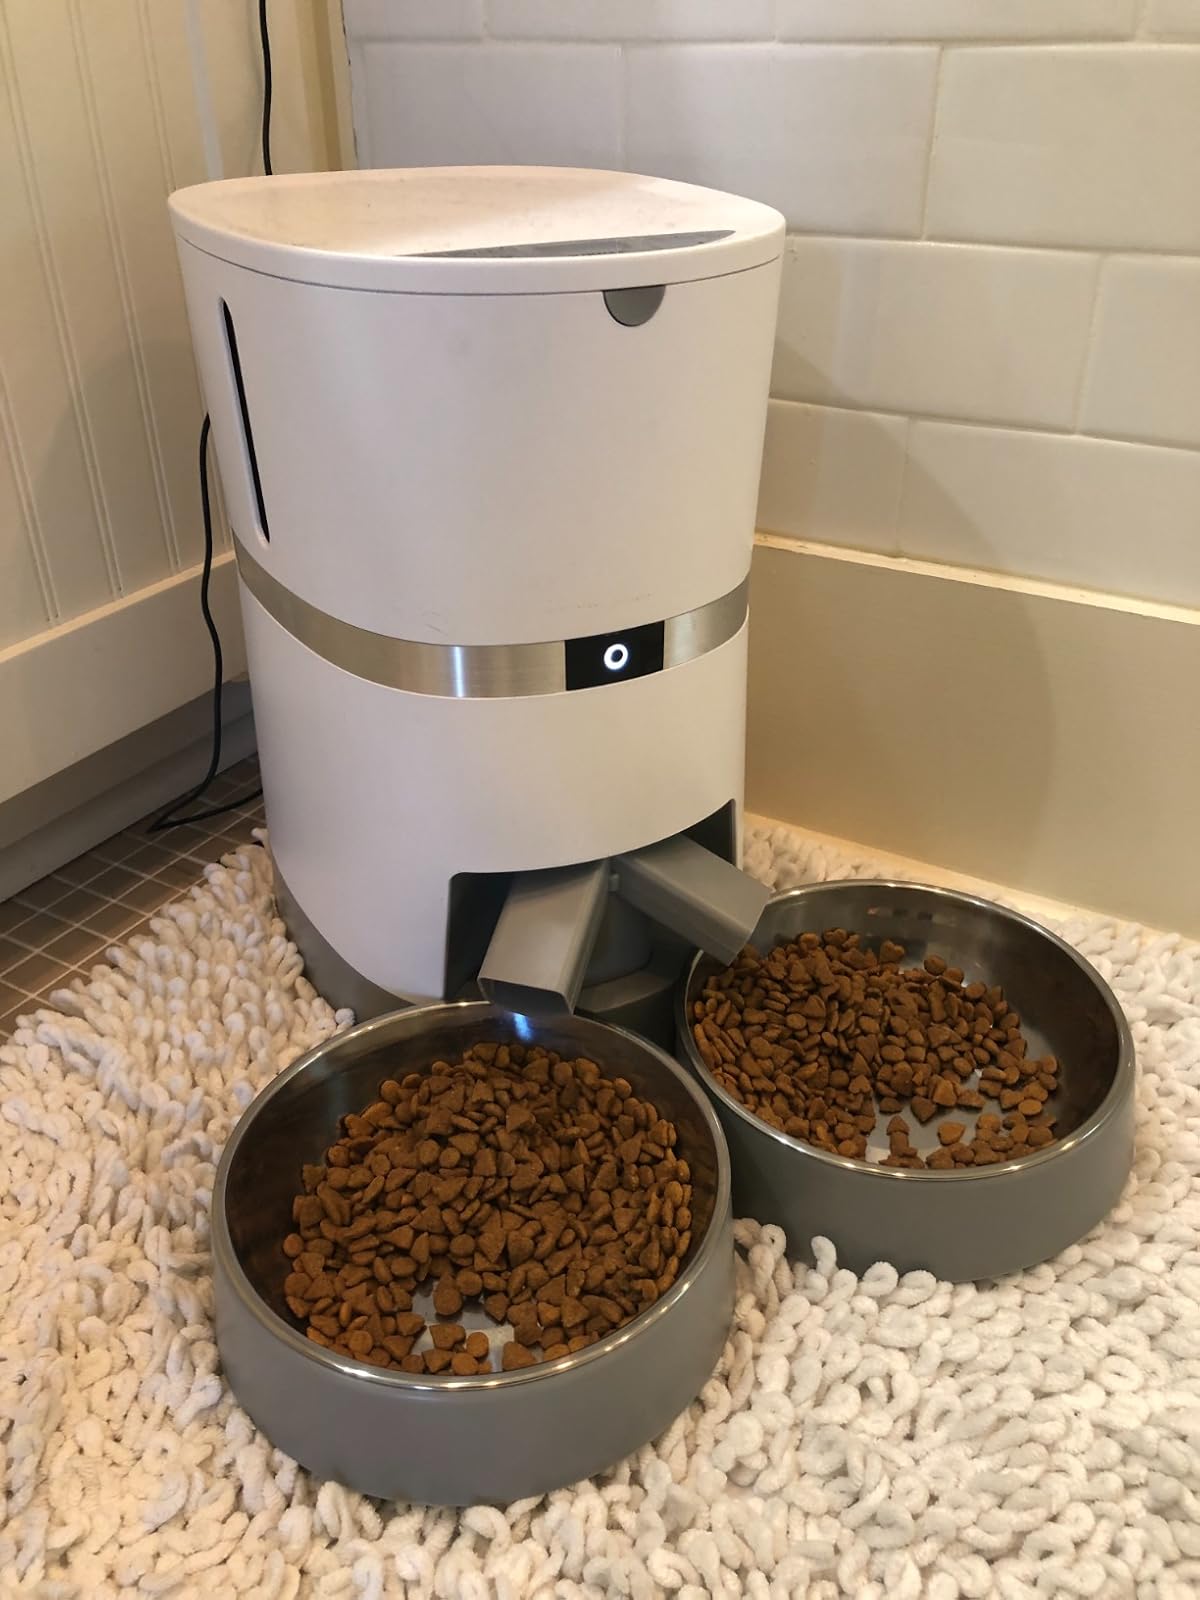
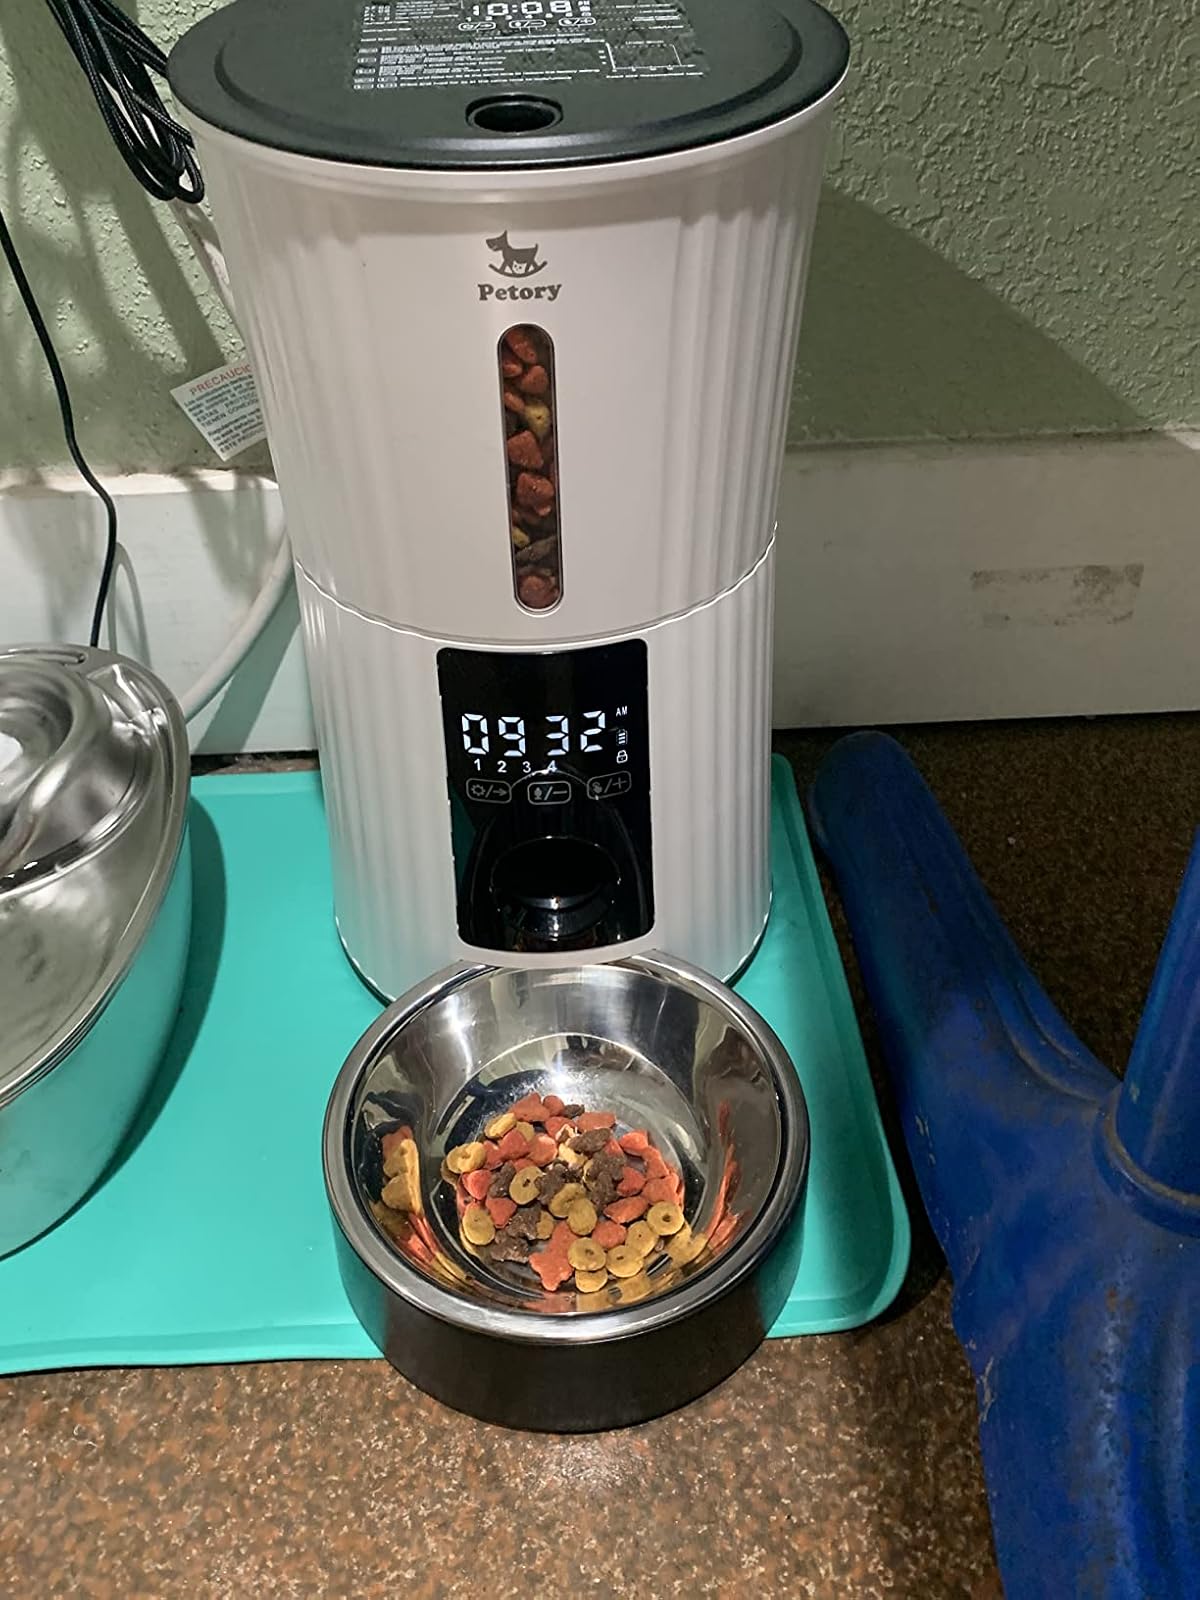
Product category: items_feeder
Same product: no